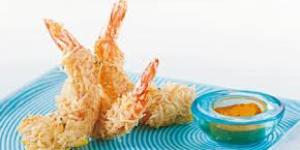
langostinos con coco